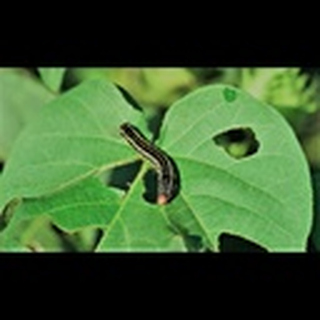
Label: cotton_army_worm